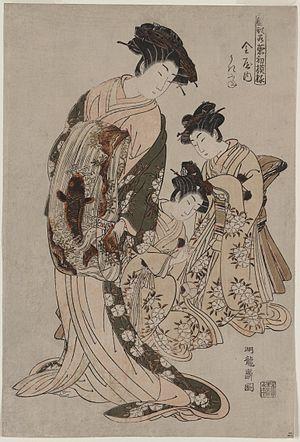
Isoda Koryusai était un peintre japonais d'estampe ukiyo-e, actif d'environ 1764 à 1788.